Sacred mountains

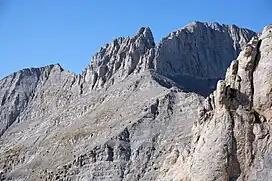
Mount Olympus

Mount Olympus is the highest mountain peak in Greece. It was once regarded as the "home of the Greek Gods/The Twelve Olympians of the Hellenistic World". It was also considered the site of the War of the Titans (Titanomachy) where Zeus and his siblings defeated the Titans. Mount Othrys is a mountain in Central Greece, which is believed to be the home of the Titans during that war.